Half-breed

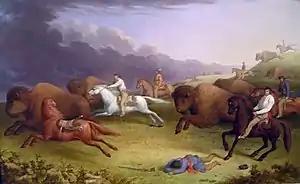
Paul Kane's oil painting "Half-Breeds Running Buffalo" depicts a Métis buffalo hunt on the prairies of Dakota in June 1846.

Half-breed is an obsolete term to offensively describe a person of mixed race. In the United States, it has often historically referred to half Native American and half European/white.